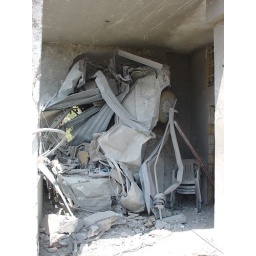
Vehicle smashed against inside wall of house